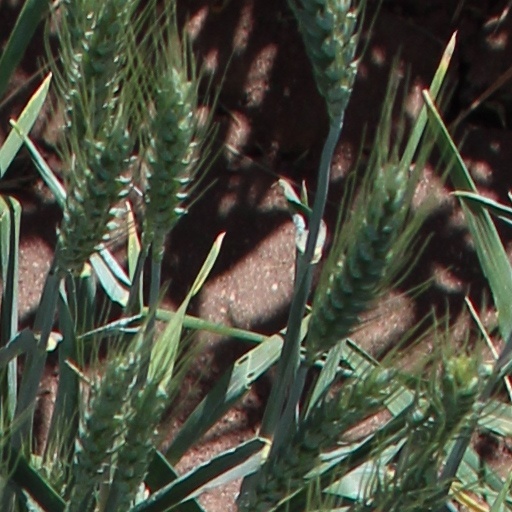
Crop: wheat